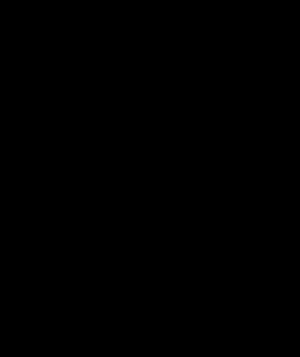
Les barbituriques appartiennent à une famille médicamenteuse agissant comme dépresseurs du système nerveux central, et dont le spectre d'activité s'étend de l'effet sédatif à l'anesthésie. Certains sont aussi utilisés pour leurs vertus anticonvulsivantes. Tous sont dérivés de l'acide barbiturique et de ses homologues. Ils sont de nos jours beaucoup moins prescrits en raison de leurs effets indésirables, du risque d'abus, et de l'arrivée sur le marché de molécules à l'action comparable mais aux effets secondaires réduits et à la toxicité limitée.